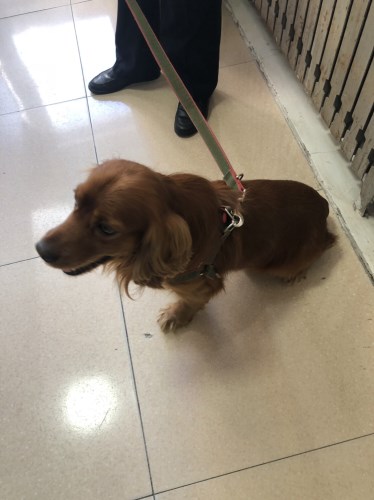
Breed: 286-n000111-cocker_spaniel